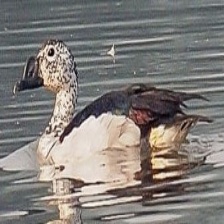
Species: KNOB BILLED DUCK
Scientific name: SARKIDIORNIS MELANOTOS
ImageNet parent category: drake